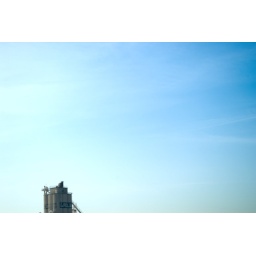
shot from car while driving over bridge in Lockport